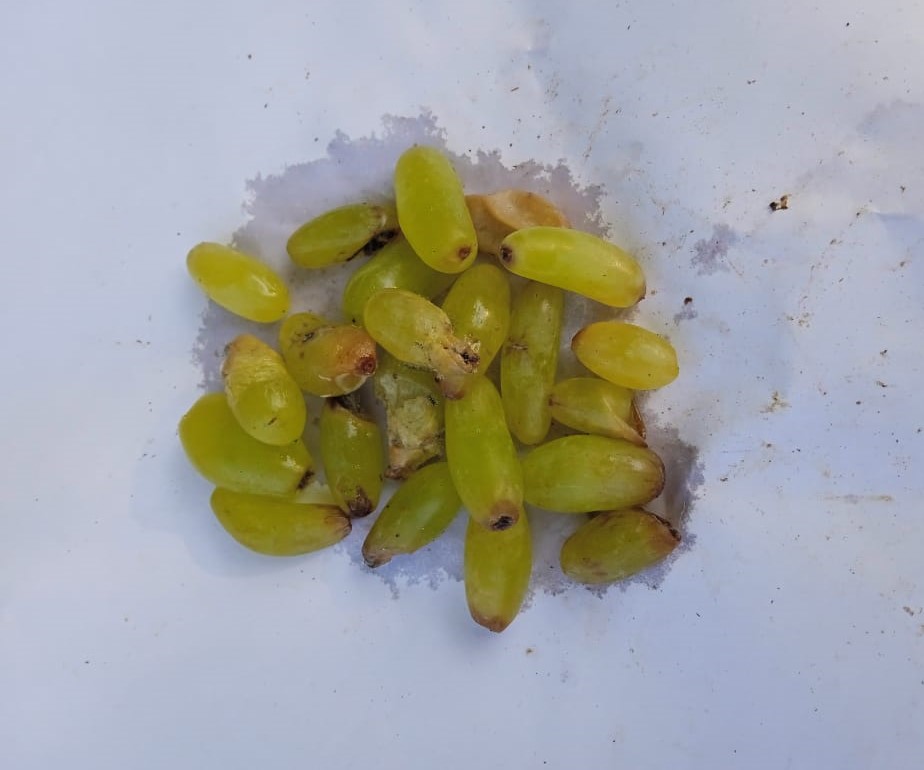
Fruit: grape
Condition: rotten